Masuda Station

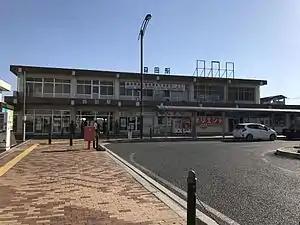
Masuda Station, May 2017

is a passenger railway station located in the city of Masuda, Shimane Prefecture, Japan. It is operated by the West Japan Railway Company (JR West).